Fendt

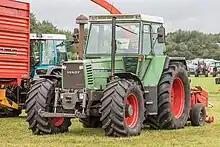
Fendt Favorit 612 LSA Turbomatik E, ca. 1990

In 1930 they built their first "Dieselross" tractor ("Ross" being the German word for a horse of quality as opposed to just an ordinary horse).